Dragon Ball Z season 5

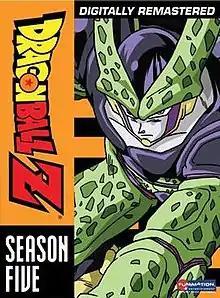
North American DVD release cover featuring Cell in his Perfect Form

The fifth season of the "Dragon Ball Z" anime series contains the Imperfect Cell and Perfect Cell arcs, which comprises Part 2 of the Cell Saga. The episodes are produced by Toei Animation, and are based on the final 26 volumes of the "Dragon Ball" manga series by Akira Toriyama.